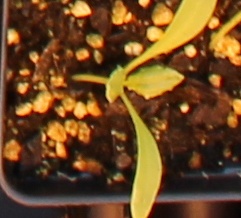
Label: Sugar beet